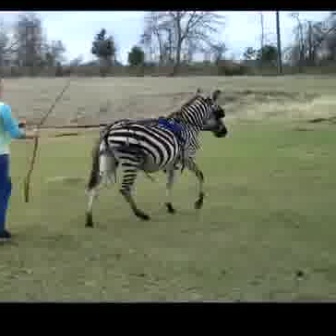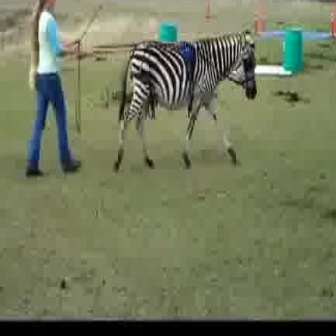
  Please identify the target specified by the bounding box [81,84,226,229] in the first image and locate it in the second image. Return the coordinates in [x_min,y_min,x_max,y_max] format.
Answer: [108,25,255,172]